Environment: real
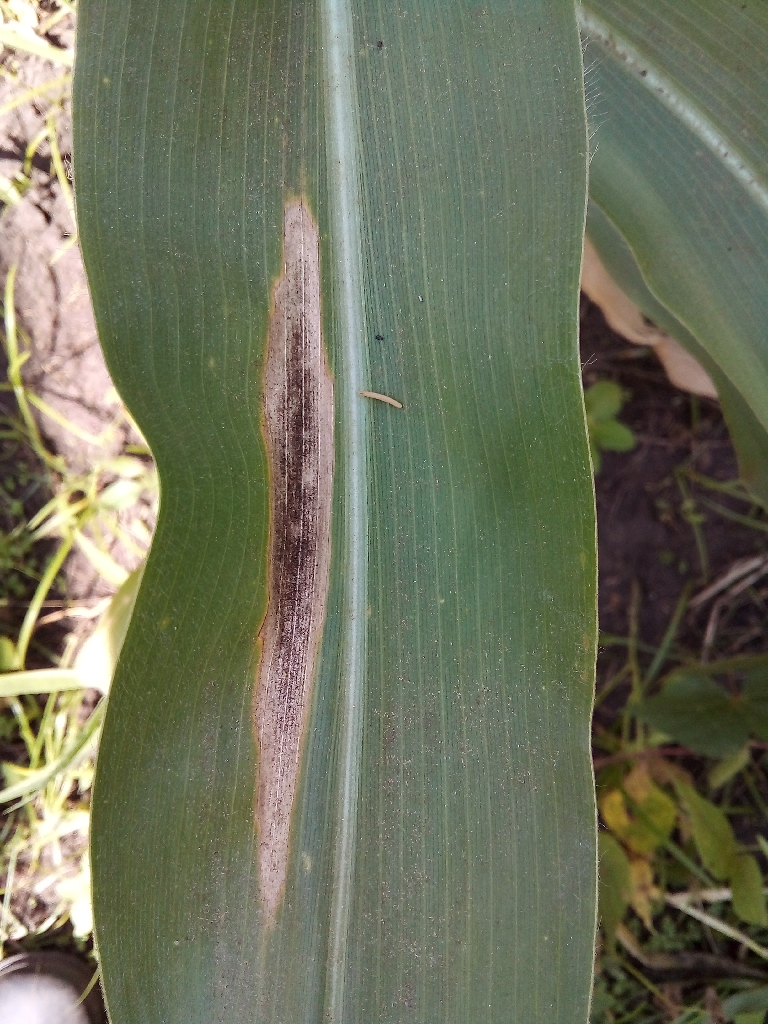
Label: northern_corn_leaf_blight